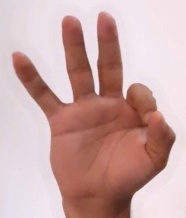
ASL sign: 9